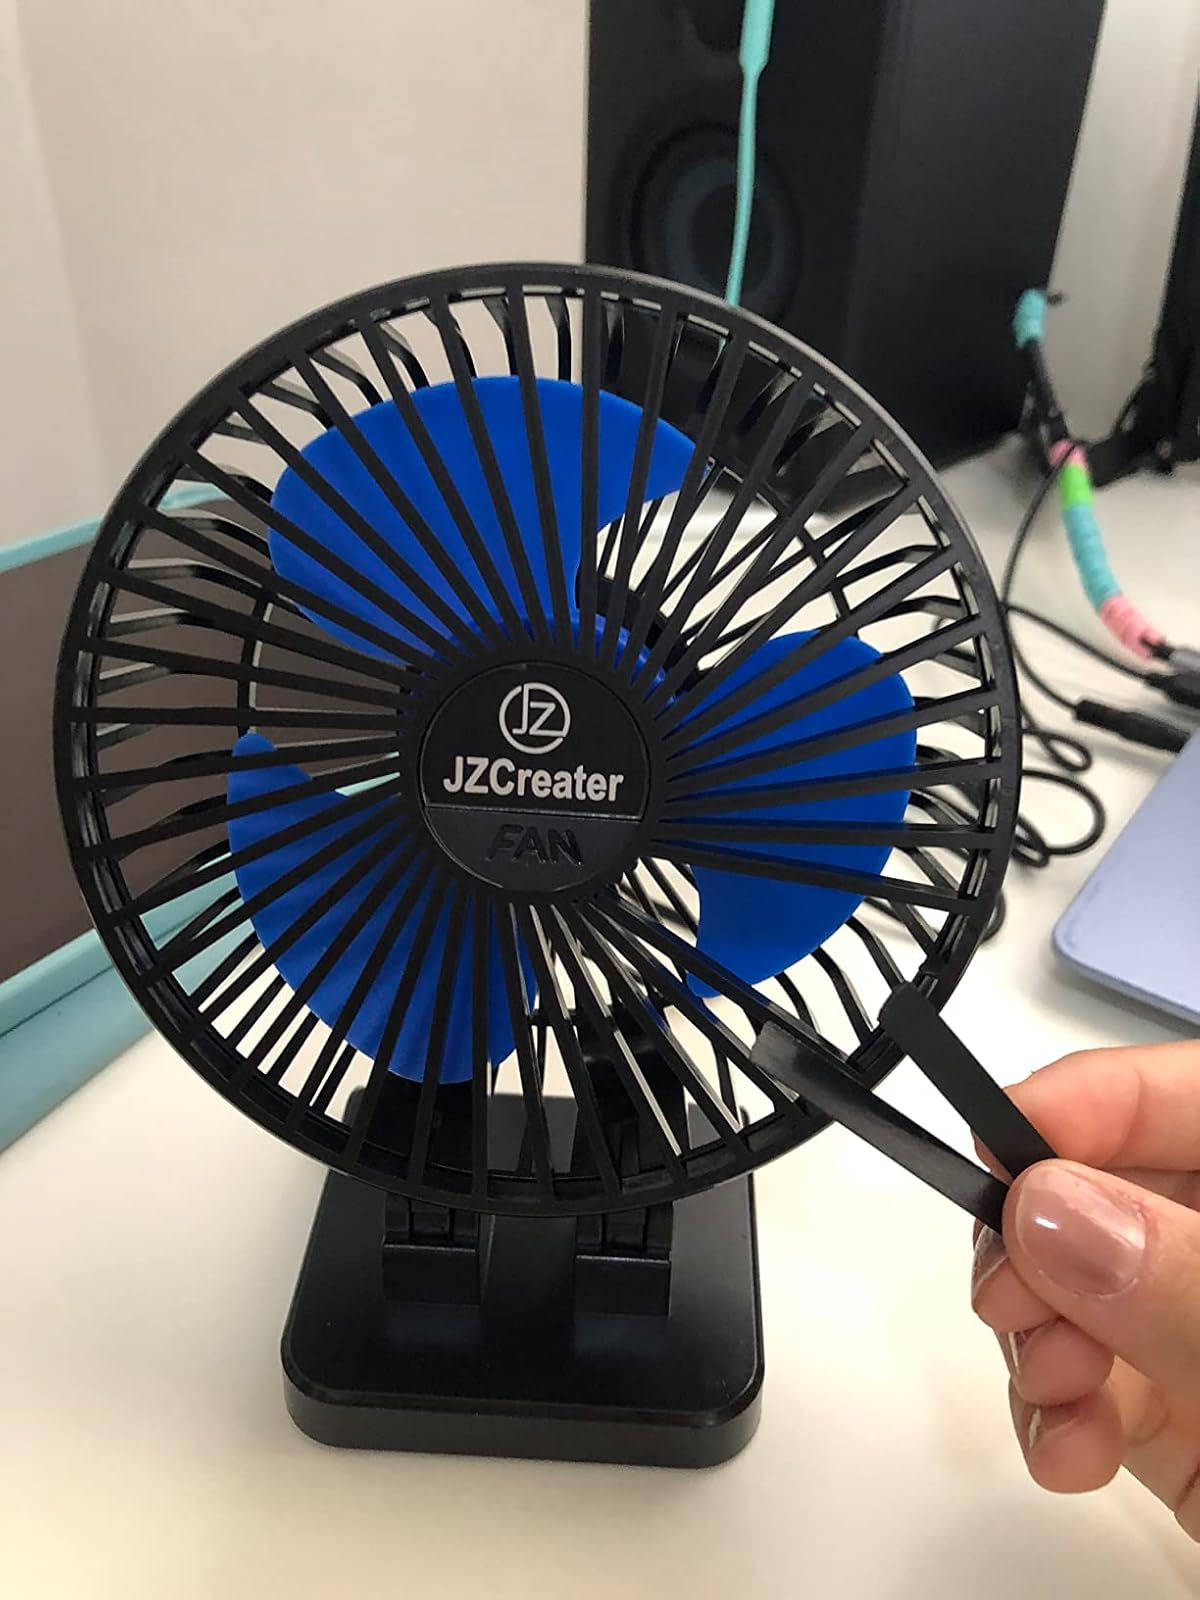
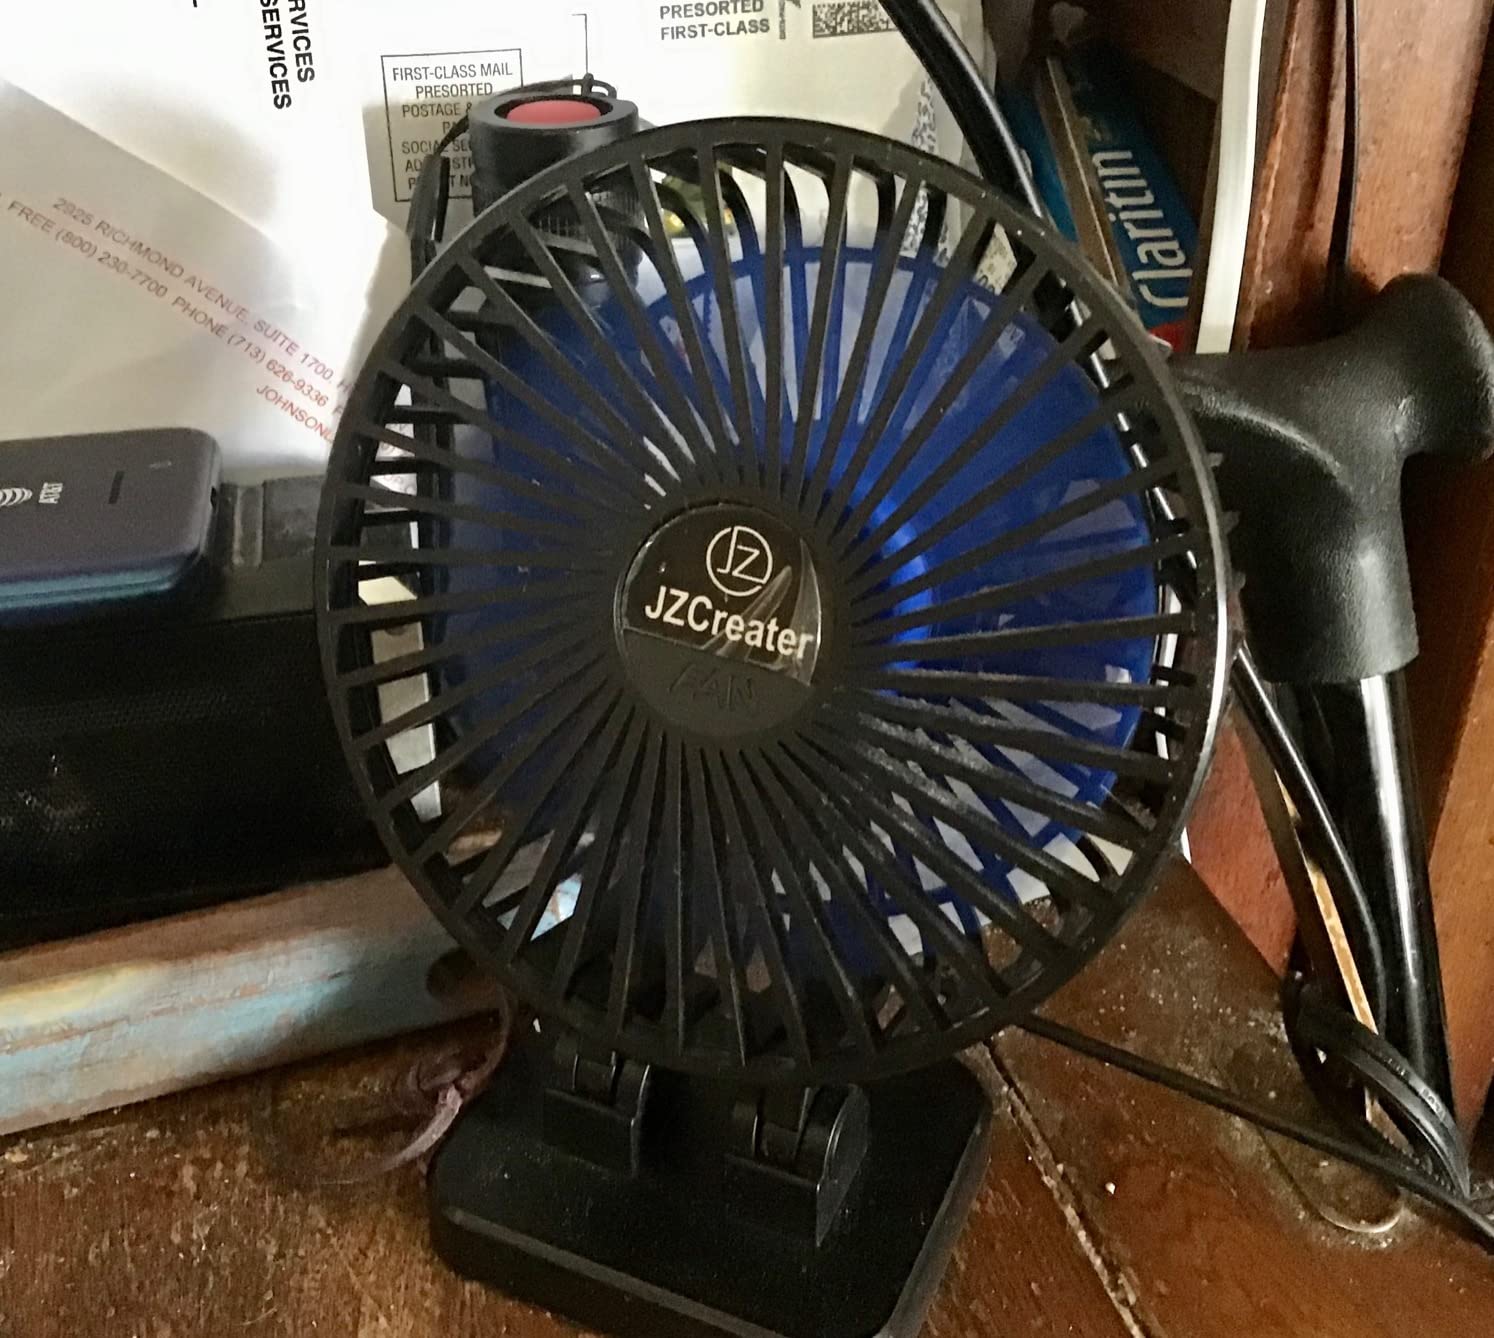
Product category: fan
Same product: yes